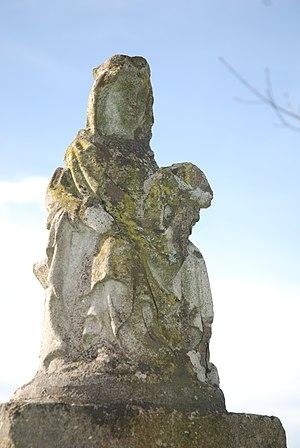
Vierge d'Arcangues
Arcangues est une commune française, située dans le département des Pyrénées-Atlantiques en région Nouvelle-Aquitaine, limitrophe de deux communes qui jouissent d’une ouverture sur l’océan Atlantique, Biarritz et Anglet, qui a conservé un profil rural et un habitat clairsemé, dans un relief vallonné.